Föhr

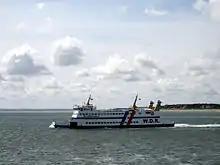
The MS "Nordfriesland VI", a car and passenger ferry from the Wyker Dampfschiffs-Reederei Föhr-Amrum (W.D.R.) leaving Föhr.

The island is accessible by a car ferry connecting the mainland port of Dagebüll and the town of Wyk (approximately 10-12 sailings a day, crossing time approx. 45 minutes). The ferry port in Dagebüll is connected to the German road and railway networks. There are also frequent car ferry services from Föhr to the neighbouring island of Amrum (approx. 1 hour crossing time) as well as seasonal pedestrian ferries to Sylt and the Halligen.